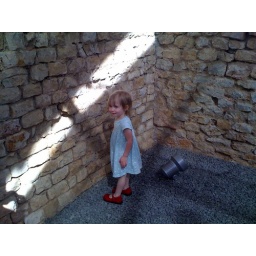
thora playing in her castle in the black forest